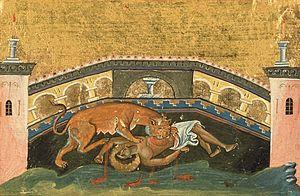
Basile d'Ancyre, l'un des saint Basile, est un théologien grec et évêque d'Ancyre.